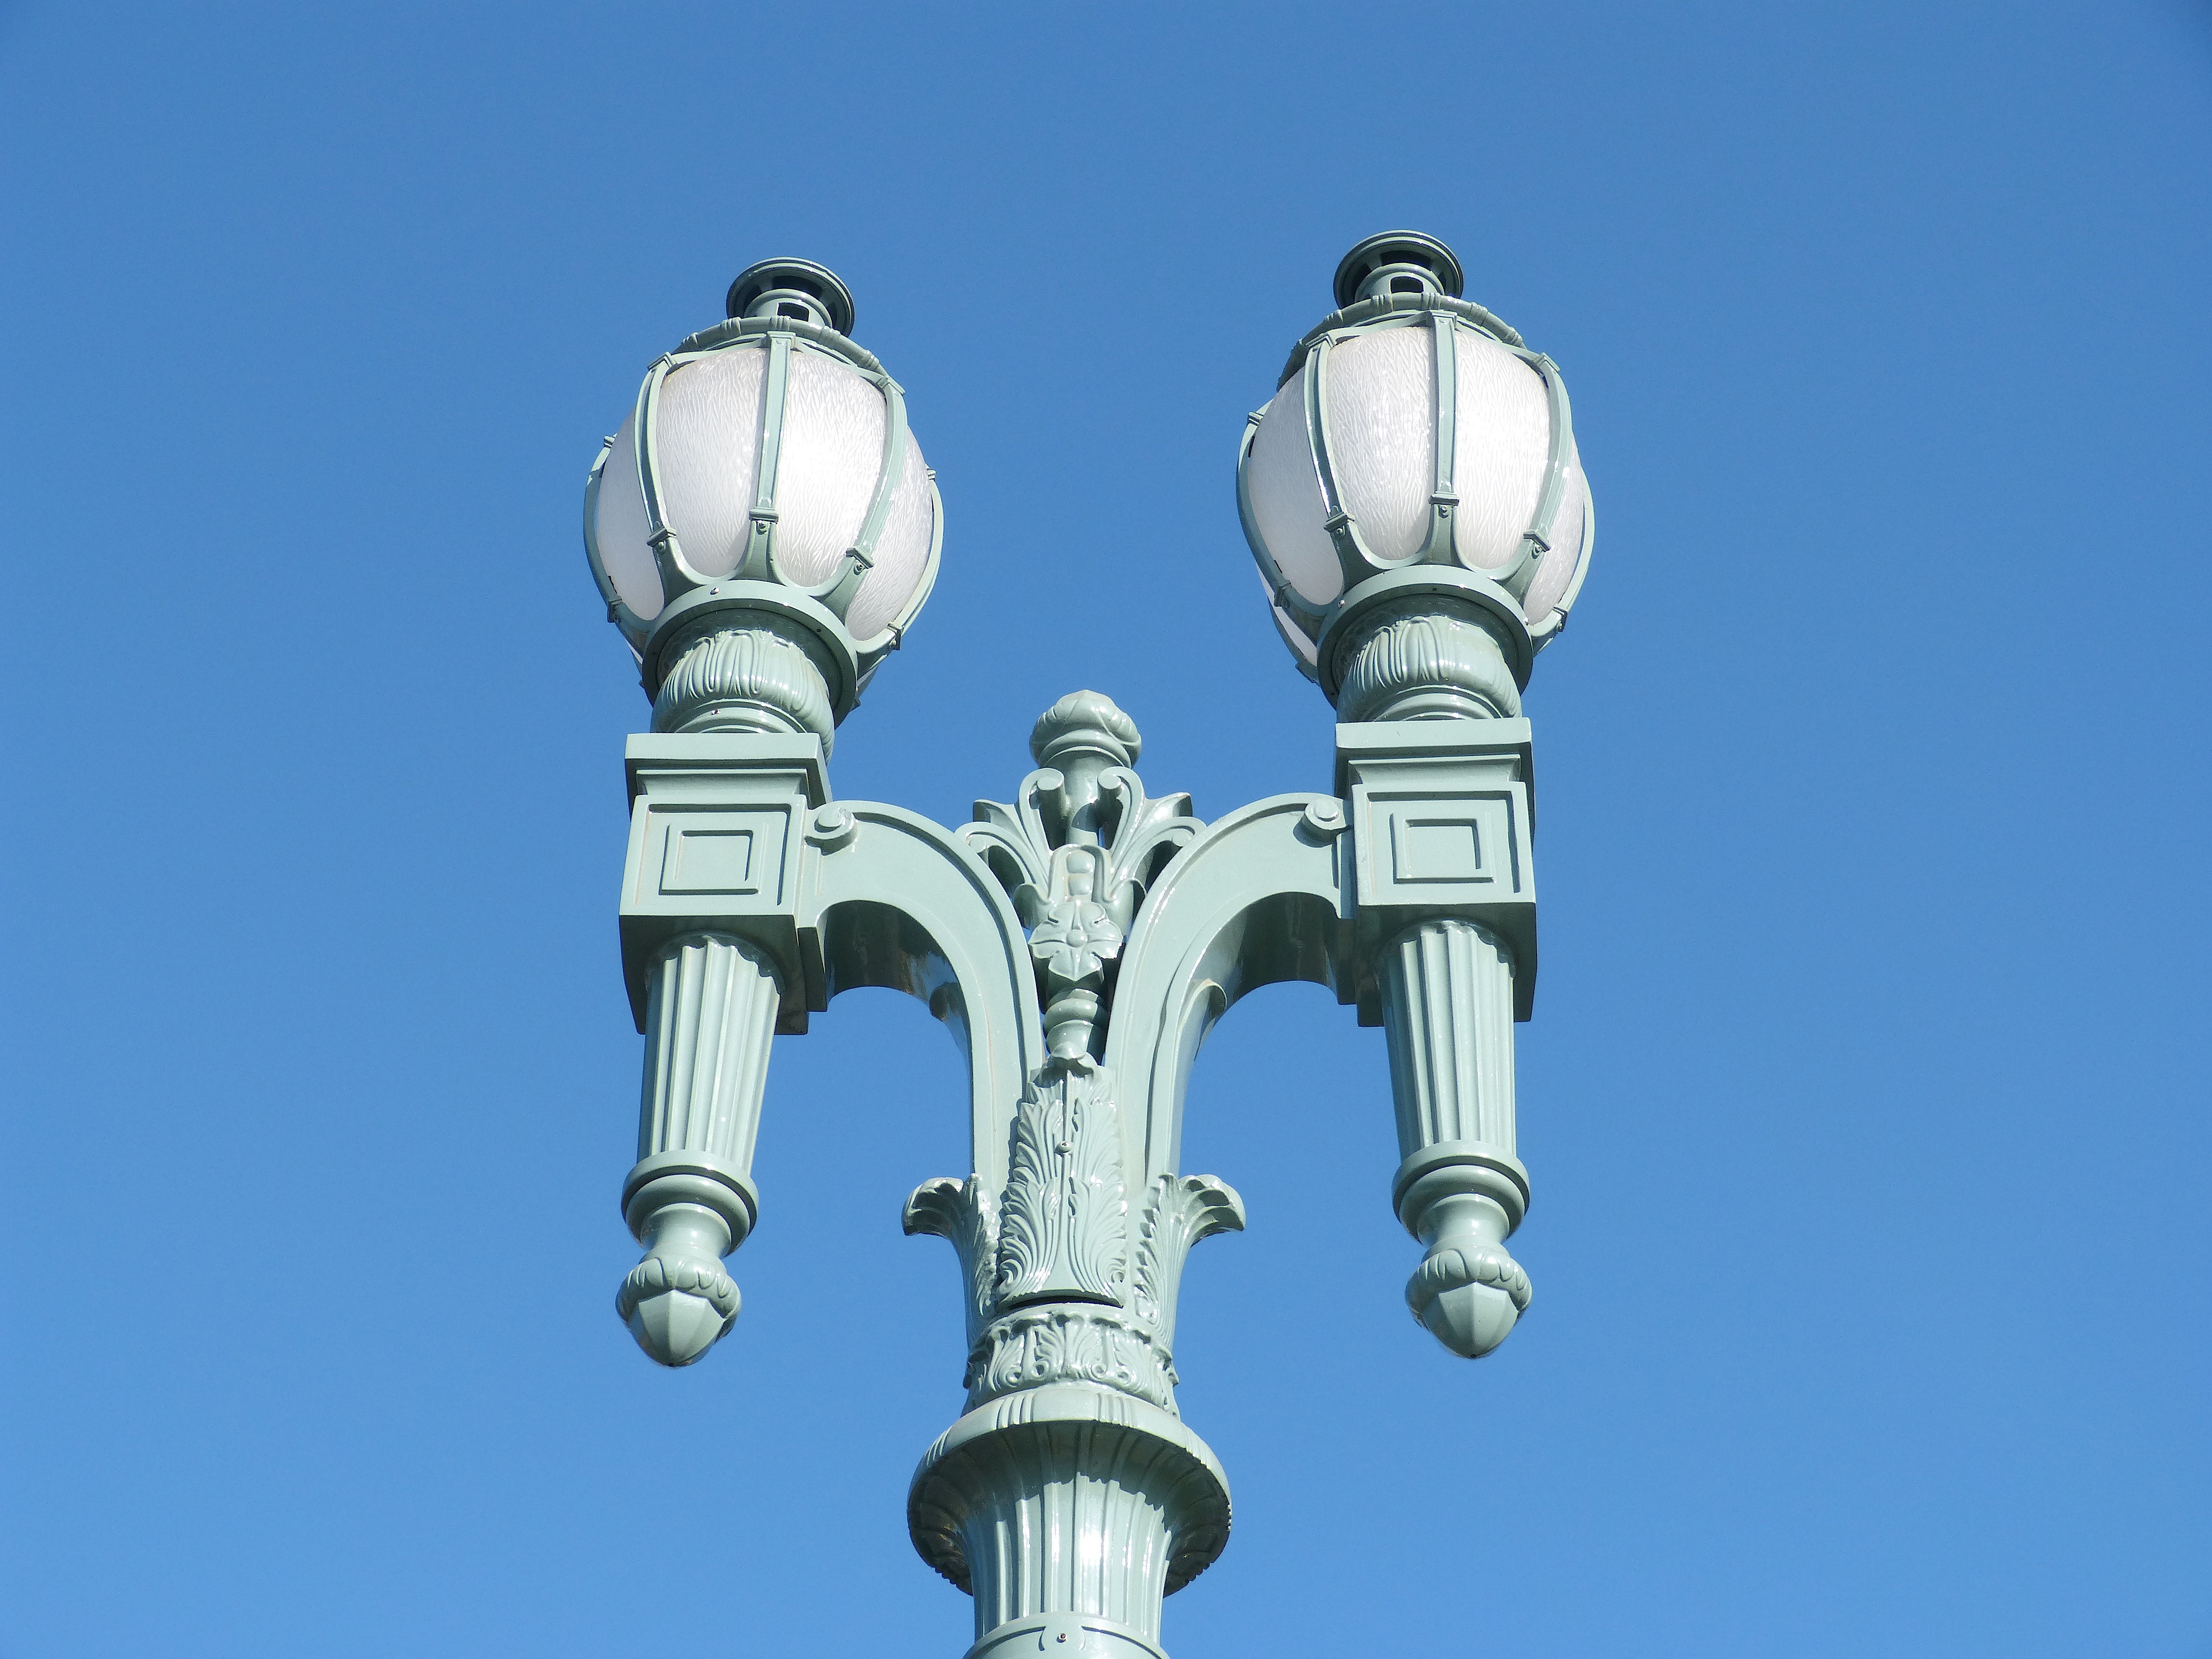
tower, street light, lighting, streetlight, street lamp, art deco, streetlamp, decorative, light fixture, lampposts, city lights, lamp posts